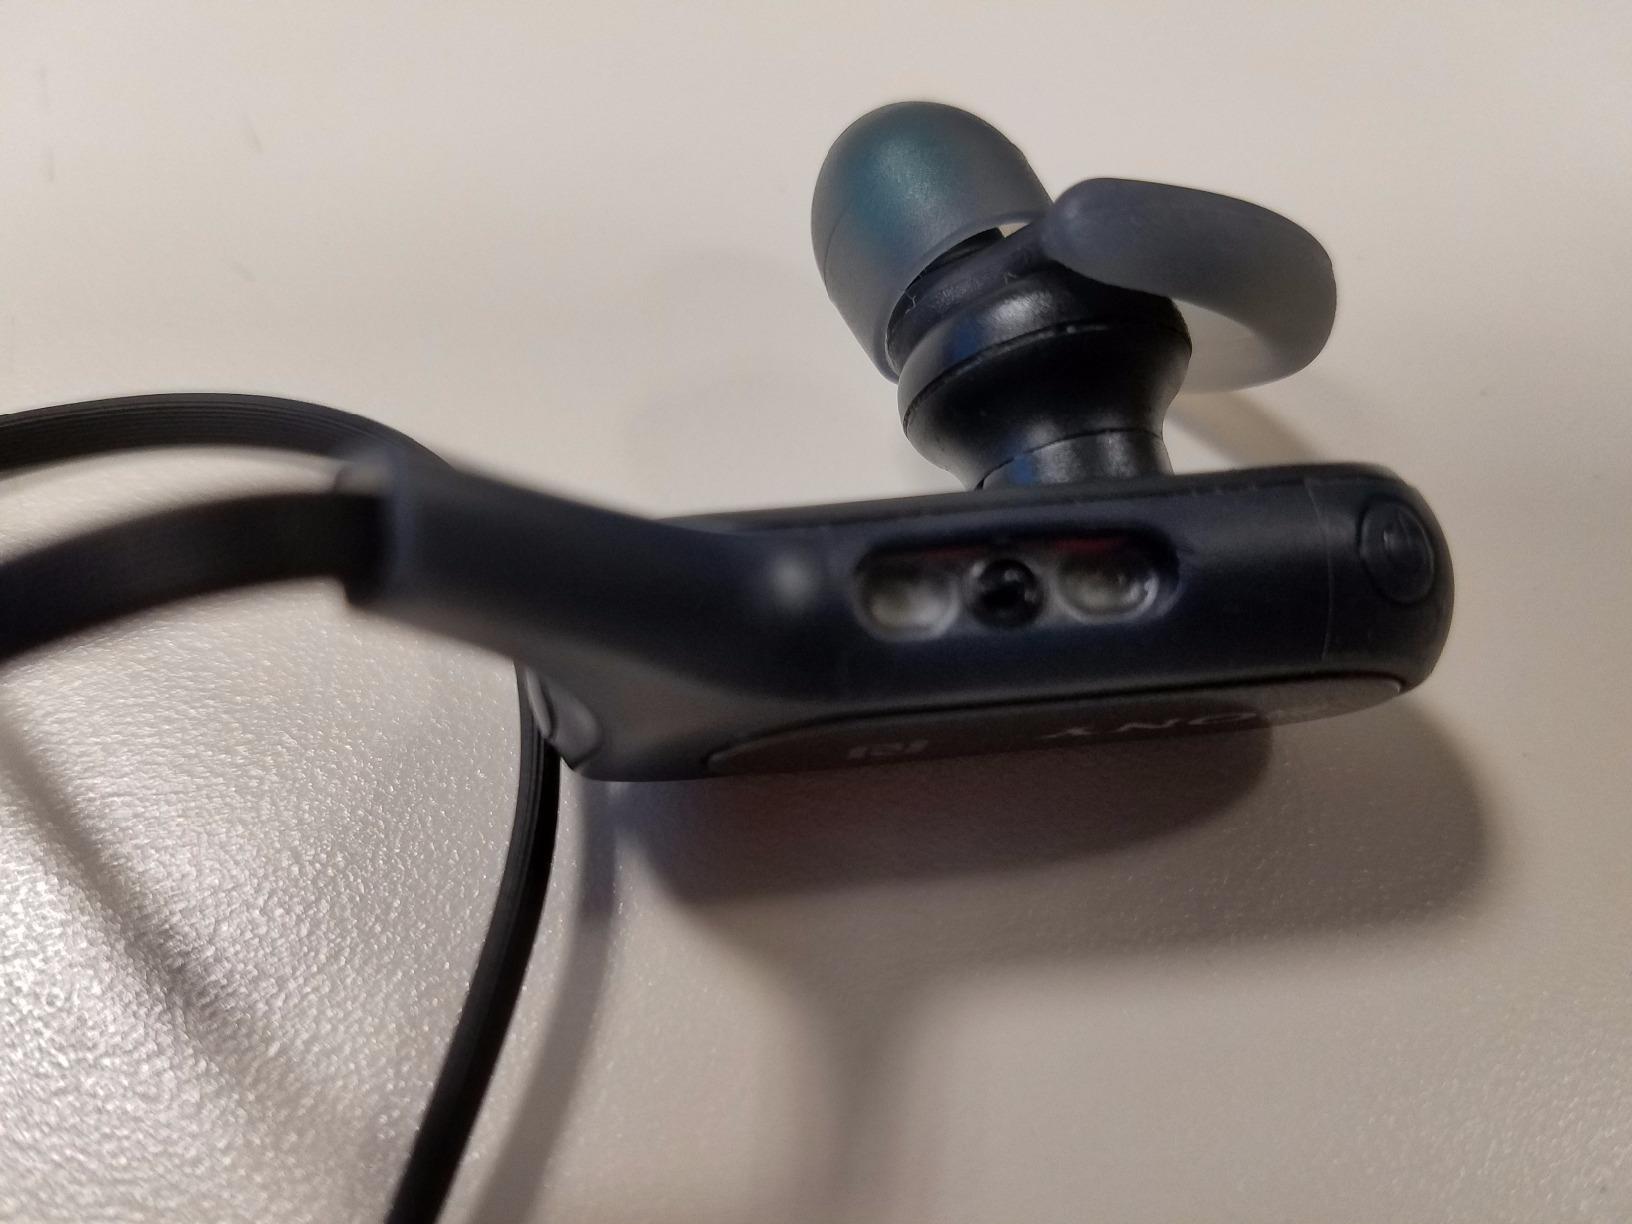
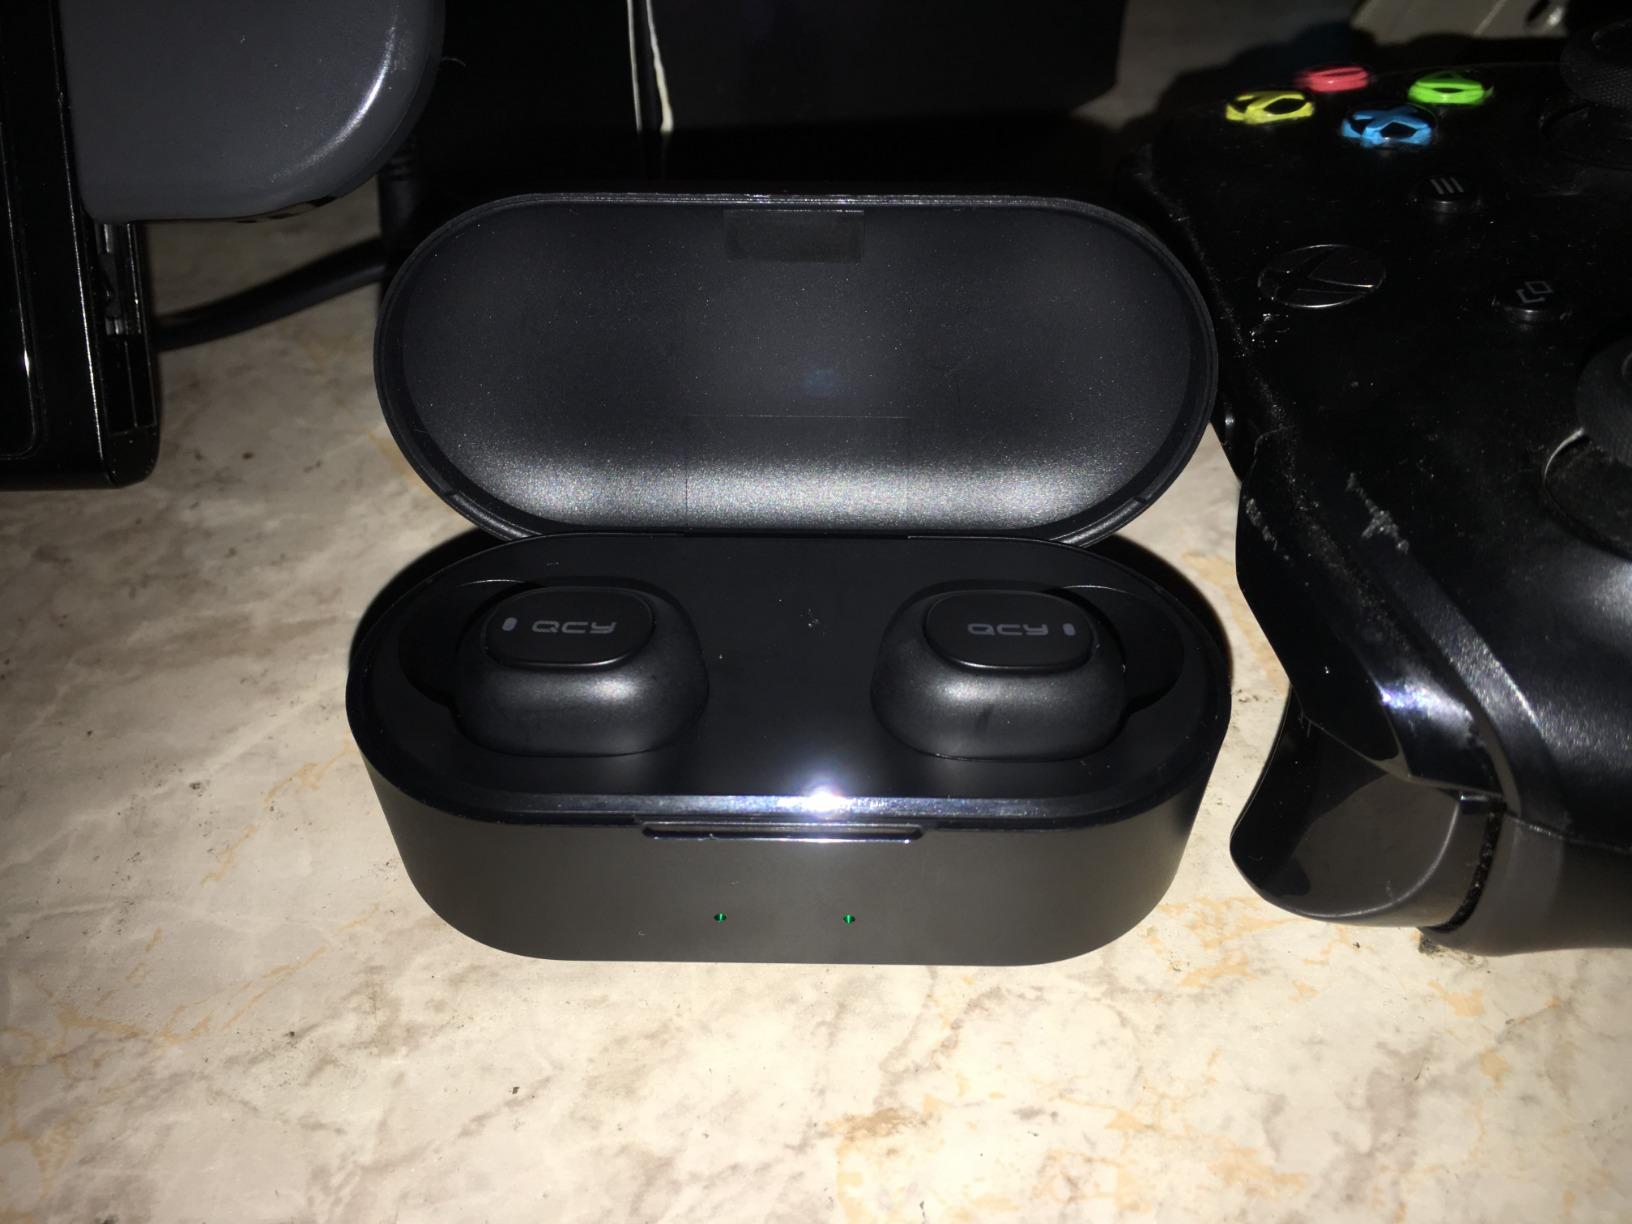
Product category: earbuds
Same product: no